Bishop's Stortford

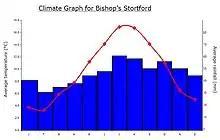
Climate graph of Bishop's Stortford

The South Mill Arts complex (formerly the Rhodes Arts Complex) incorporates a theatre, cinema, dance studio and conference facilities. Situated within the complex, in the house where Cecil Rhodes was born, is the Bishop's Stortford Museum. It has a local history collection, a unique collection relating to Rhodes and the British Empire in Africa, as well as a temporary exhibition gallery.